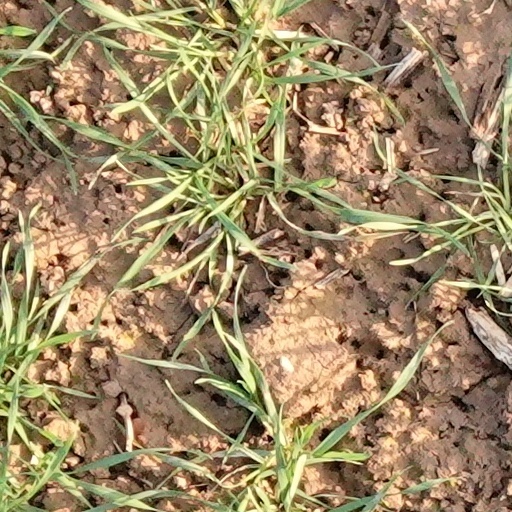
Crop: wheat